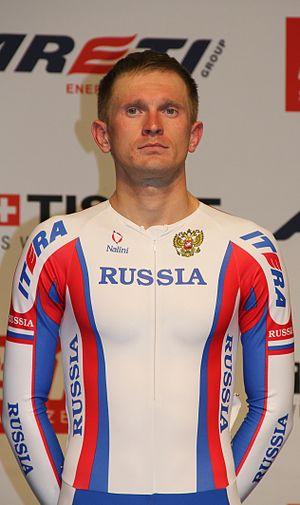
Mikhail Semenovich Radionov, né le 9 septembre 1984 à Simferopol, est un ancien coureur cycliste ayant pratiqué à la fois sur la piste et sur la route, au sein de l'équipe Kolss. Né en Ukraine, il prend la citoyenneté russe en 2013.